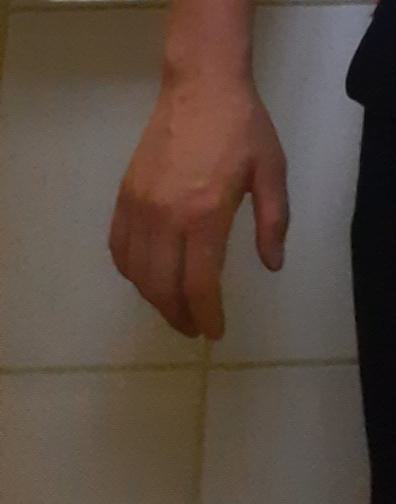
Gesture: no_gesture